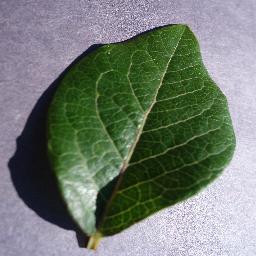
Label: Blueberry___healthy